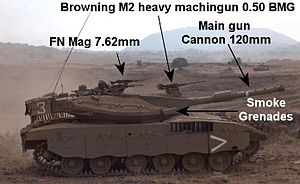
Merkava
Merkava MK IIId
Merkava er en israelsk udviklet og bygget kampvogn. Den findes i 4 udgaver, Merkava MK I til IV. Det er den mest moderne kampvognstype israel råder over og ca. en tredjedel af den israelske hærs kampvogne er af typen Merkava. P.t. har Israel 580 stk Merkava I og II, som er i reserven, 750 Merkava III, som er aktive og 220 Merkava IV som ligeledes er aktive.